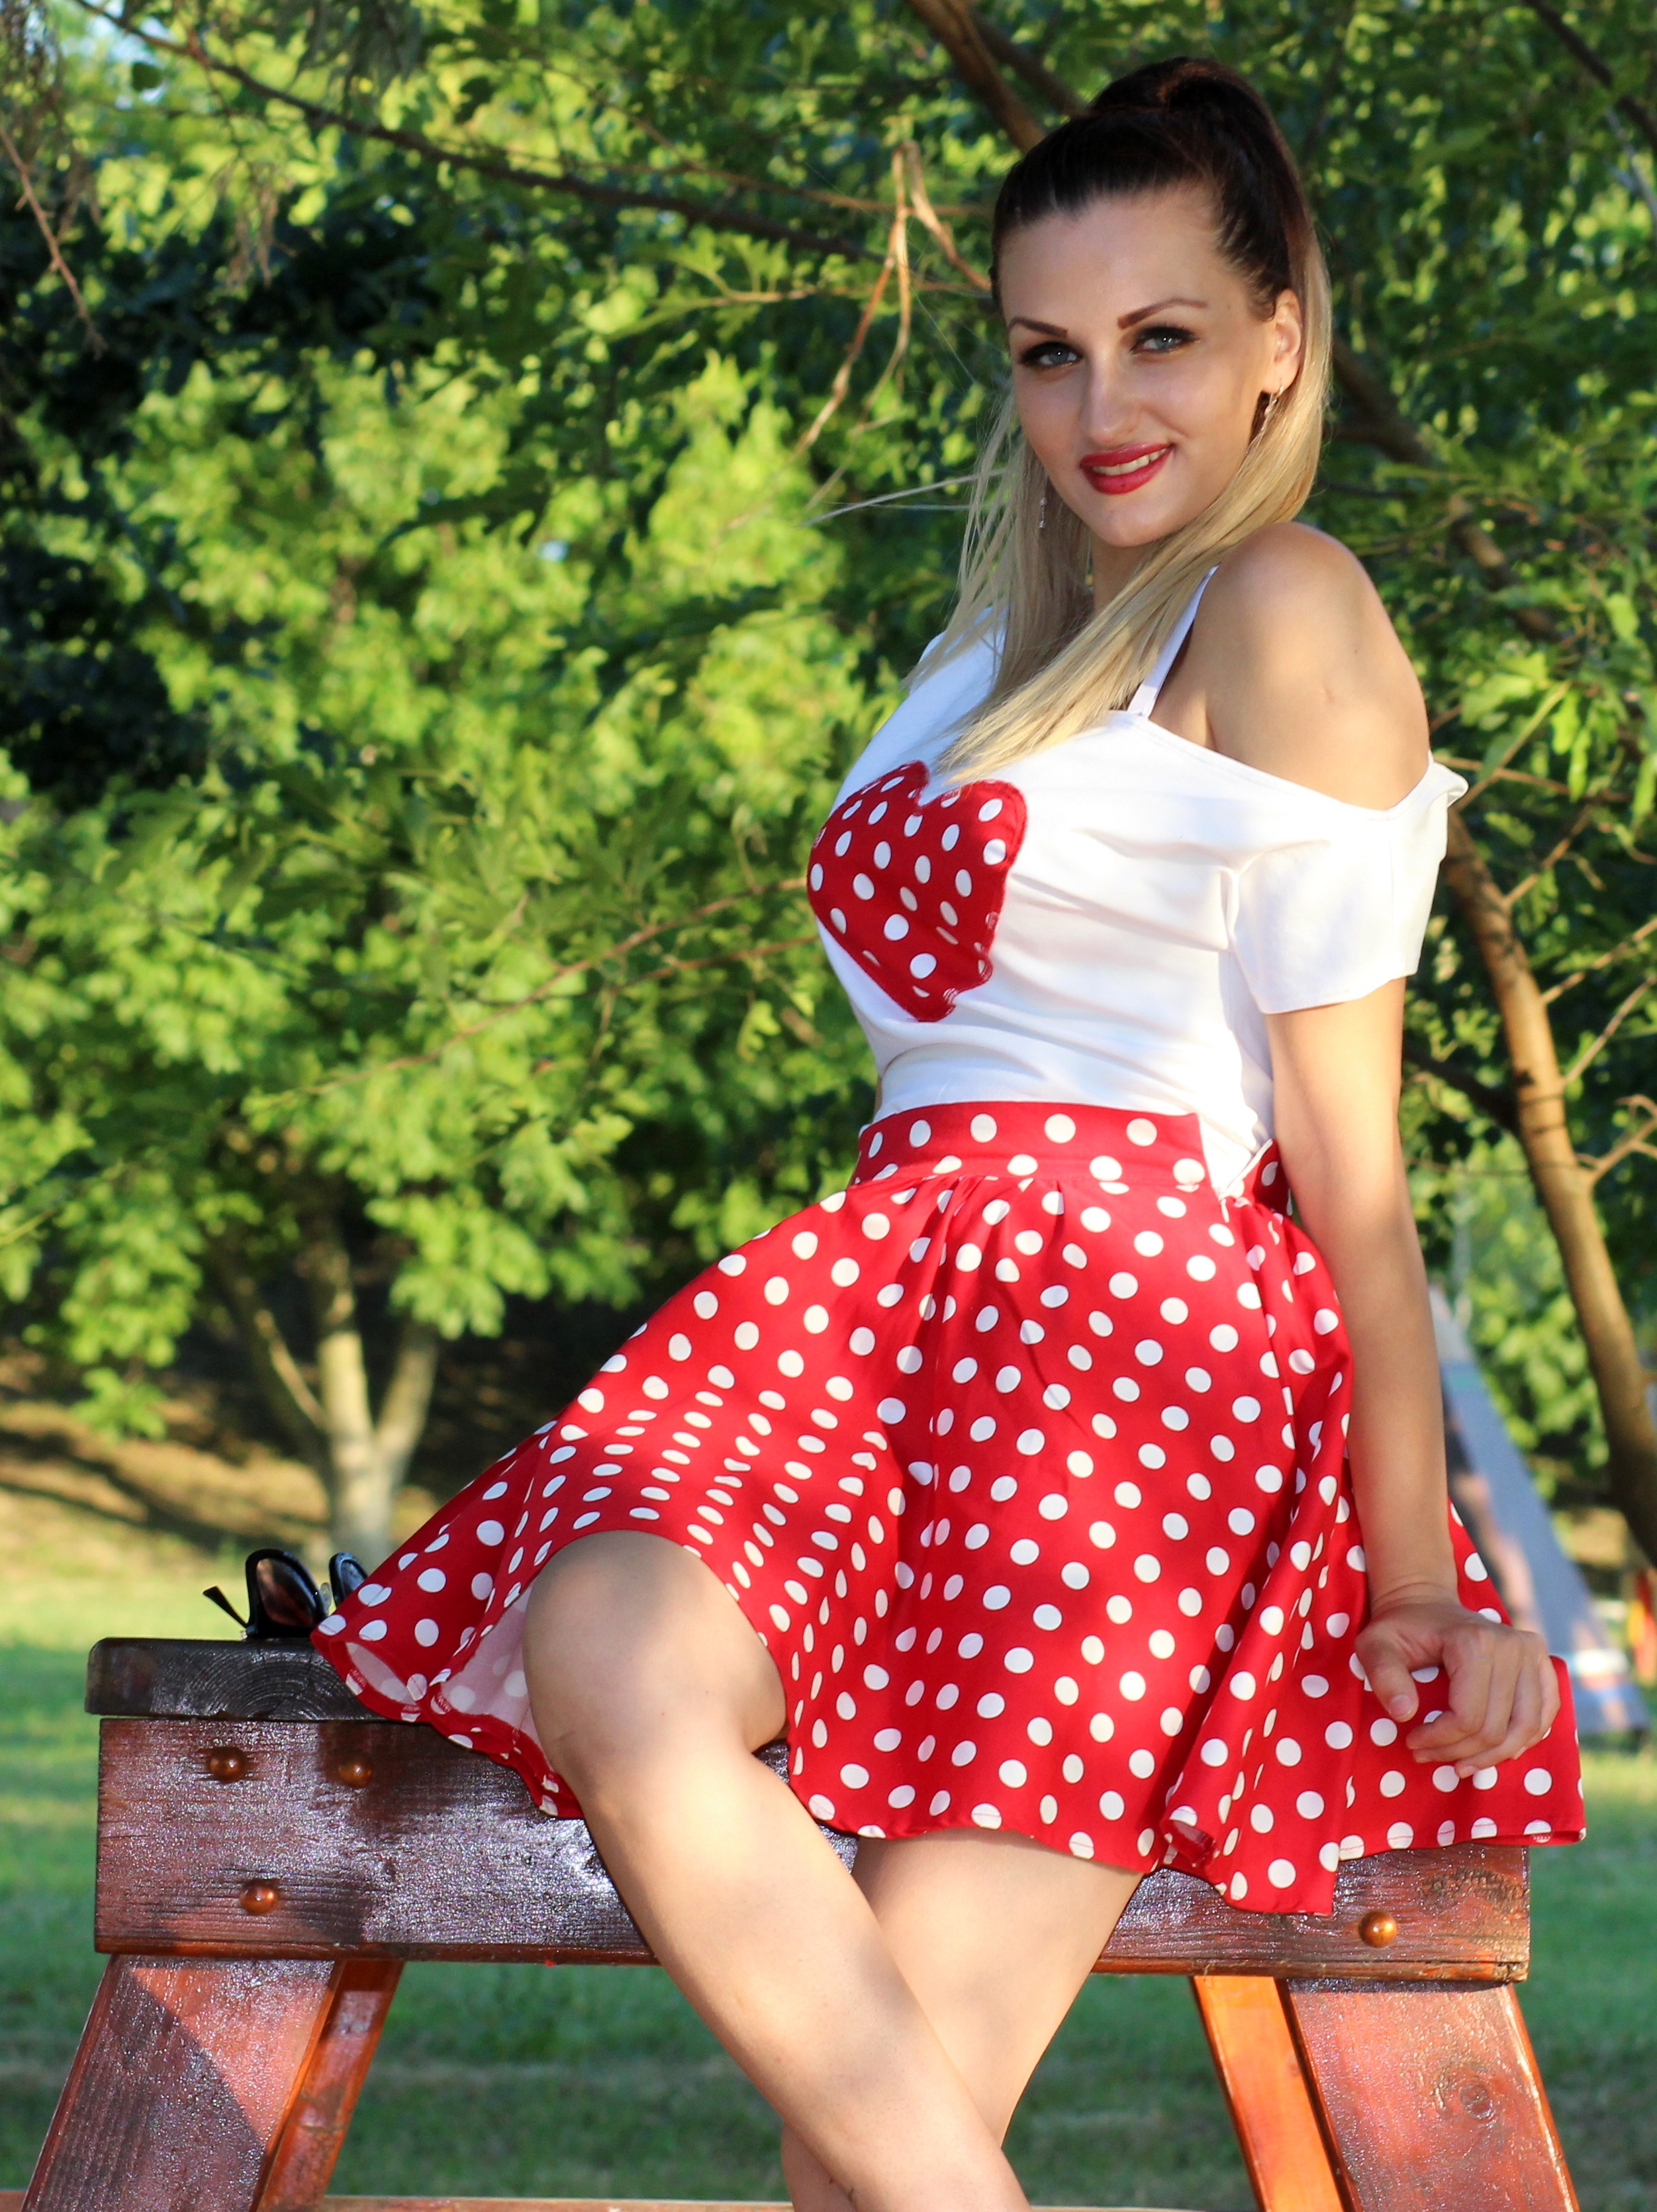
nature, girl, leg, heart, pattern, model, red, park, fashion, clothing, blonde, human body, polka dot, dress, design, beauty, blue eyes, abdomen, photo shoot